The Baker of Valorgue

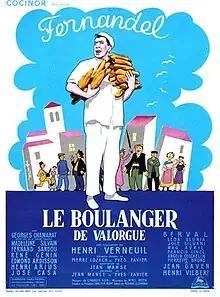

The Baker of Valorgue (French: Le boulanger de Valorgue, Italian: Me li mangio vivi) is a 1953 French-Italian comedy film directed by Henri Verneuil and starring Fernandel, Georges Chamarat and Leda Gloria. It was shot at the Saint-Maurice Studios in Paris. The film's sets were designed by the art directors Robert Giordani and Jean Mandaroux. It is also known by the alternative title The Wild Oat.